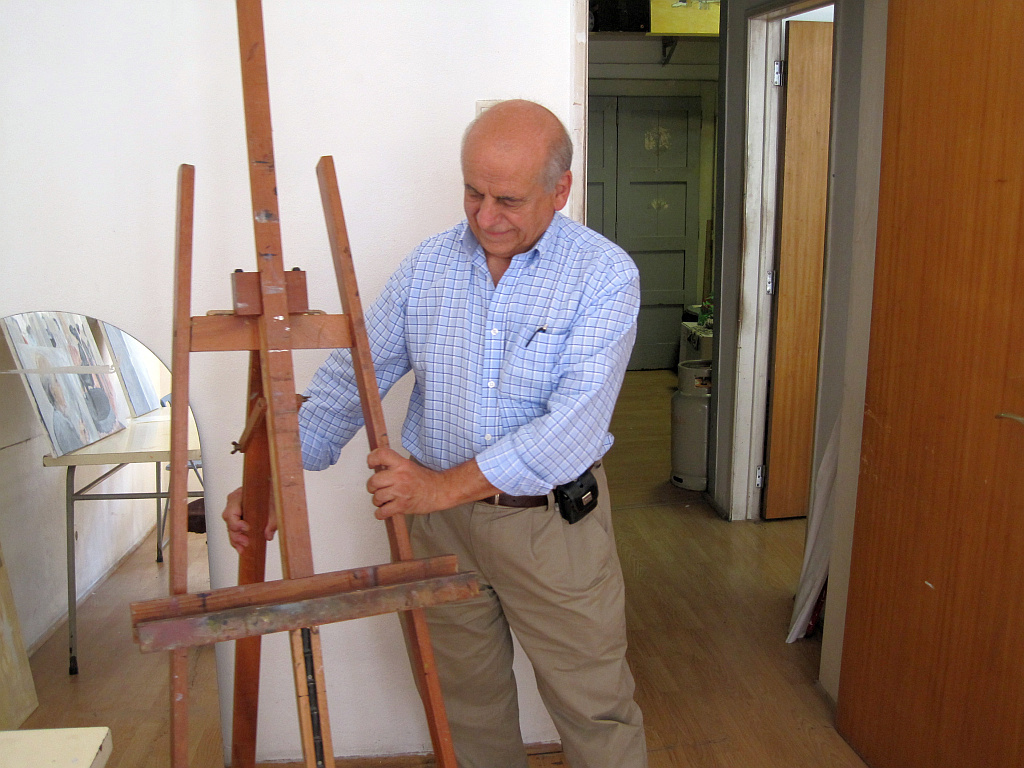
Label: others